Peninsula Sandstone Fynbos

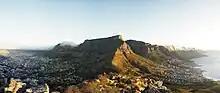
Peninsula Sandstone Fynbos is restricted to Table Mountain and the Cape Peninsula.

About 79% of this vegetation type is statutorily protected, due to its lying within the Table Mountain National Park and it is largely well preserved. However it is nonetheless classified as endangered due to its very large number of threatened Red List species.